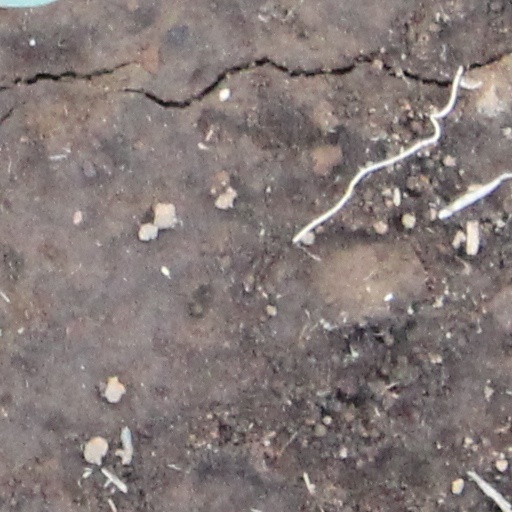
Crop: wheat